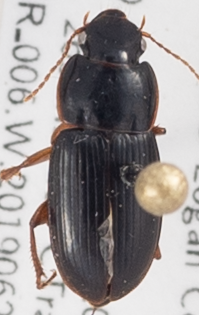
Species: Harpalus herbivagus
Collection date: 2019-06-26
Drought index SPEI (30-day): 0.154
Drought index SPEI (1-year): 0.944
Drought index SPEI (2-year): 0.39